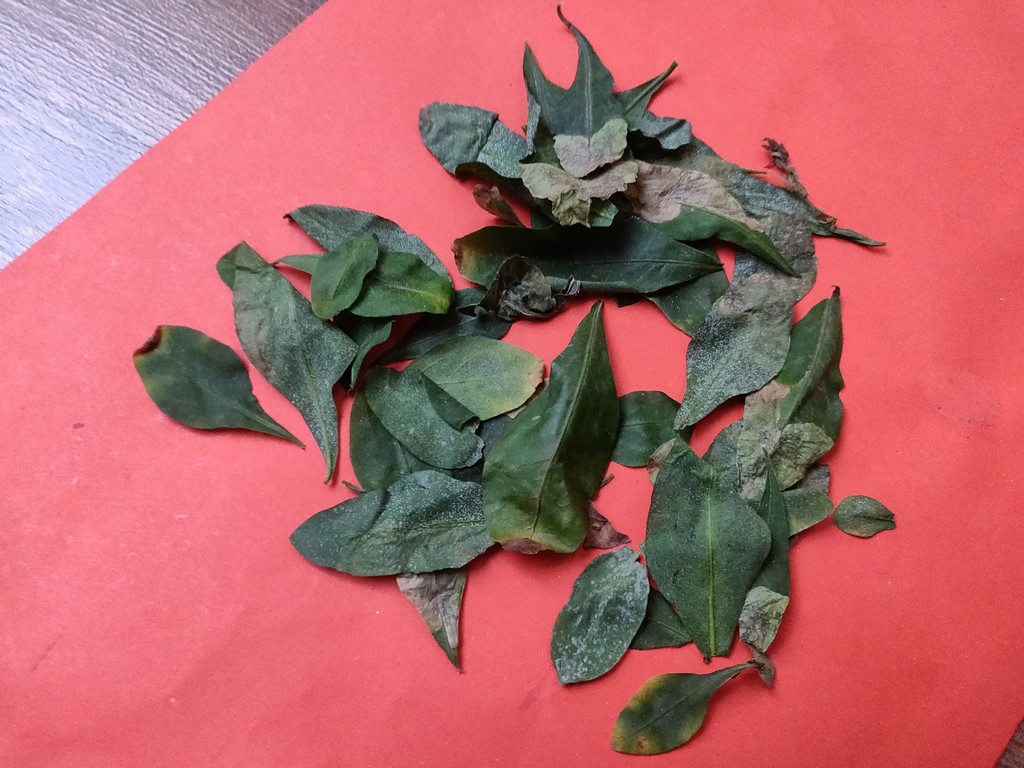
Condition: Unhealthy
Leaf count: multiple
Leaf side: unknown